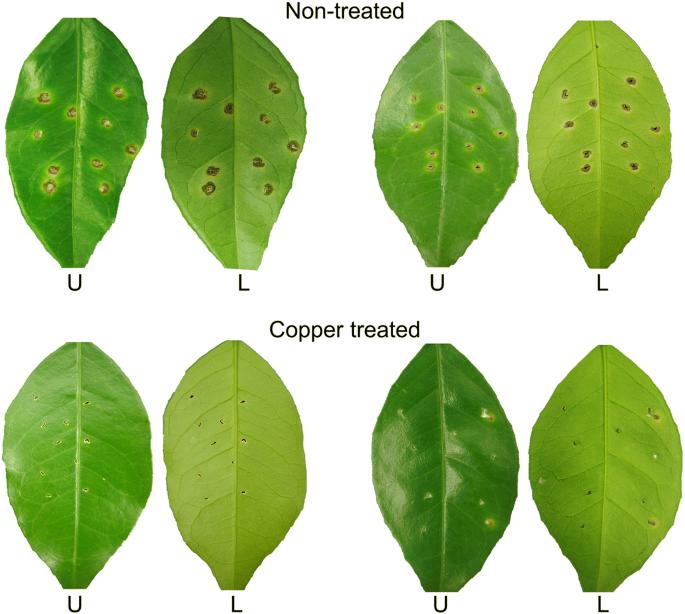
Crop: unknown
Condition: citrus_canker